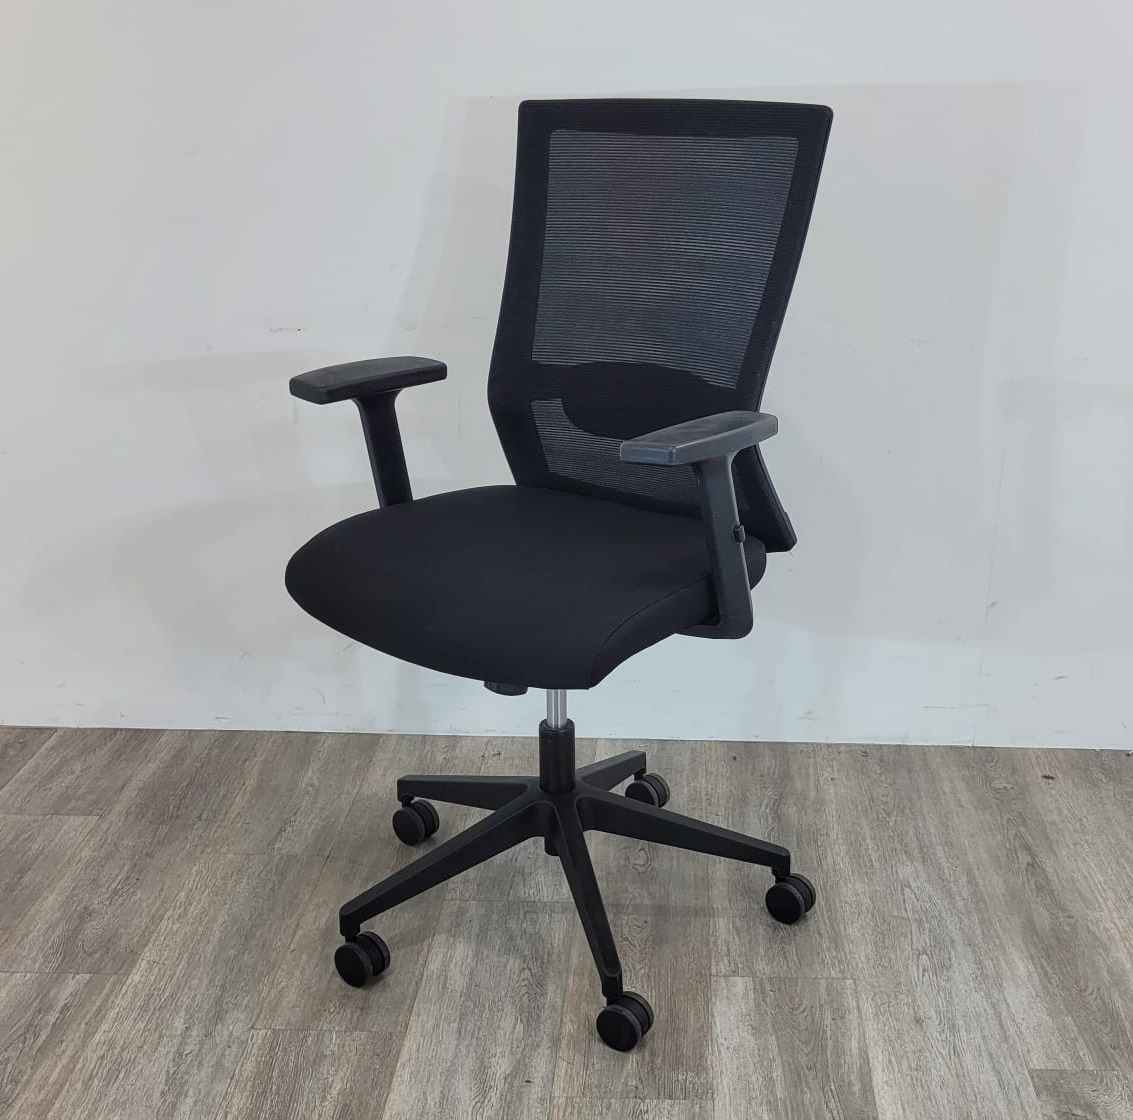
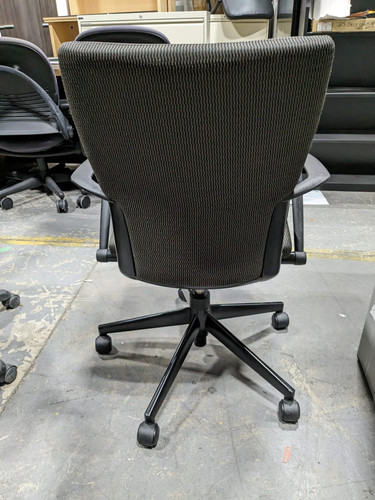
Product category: items_chair
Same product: no